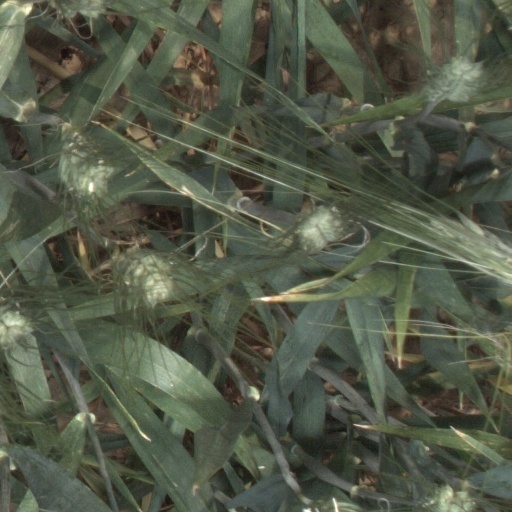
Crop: wheat